Pleasant Lake (New London, New Hampshire)

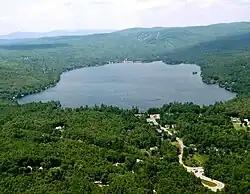
Aerial view of Pleasant Lake with village of Elkins in foreground

There is an island on the lake which on old maps has the name "Granite Friends Island" but is better known today as "Blueberry Island." It is a destination for boaters and a picnickers.